Doctor Who 50 years trailer

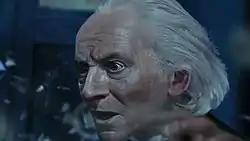
The trailer features the first image of William Hartnell presented in high-resolution colour, which took several hours to achieve.

The still of William Hartnell (First Doctor) is the first image of the actor to be presented in high-resolution colour. To create the image, Losasso sourced a black-and-white image from the episode "The Web Planet" (1965), and spent hours placing elements from a double over the top of the original still in Adobe Photoshop to manipulate the image to colour. Following this, Framestore visual effects supervisor Oliver Bersey added slight edits, before adding subtle 2D manipulations to give a 3D effect. Bersey also created a matte painting of the vast landscape that appears at the end of the trailer.